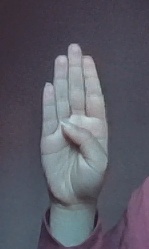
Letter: kaaf